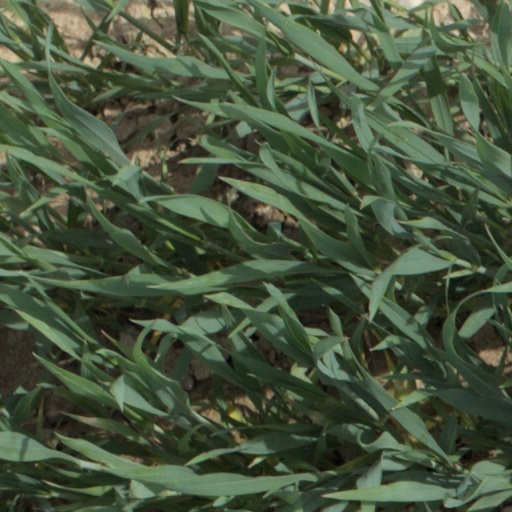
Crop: wheat